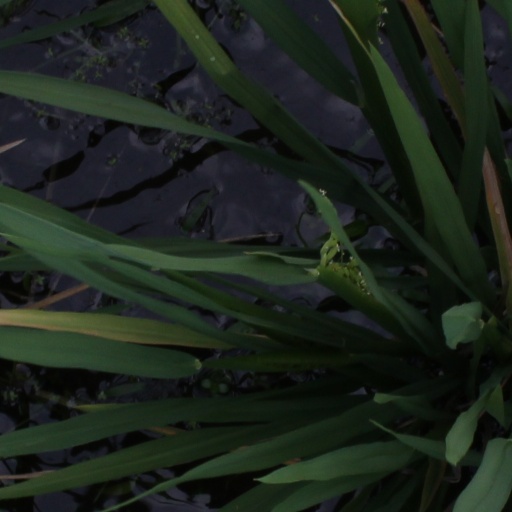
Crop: rice